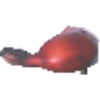
Label: red_banana